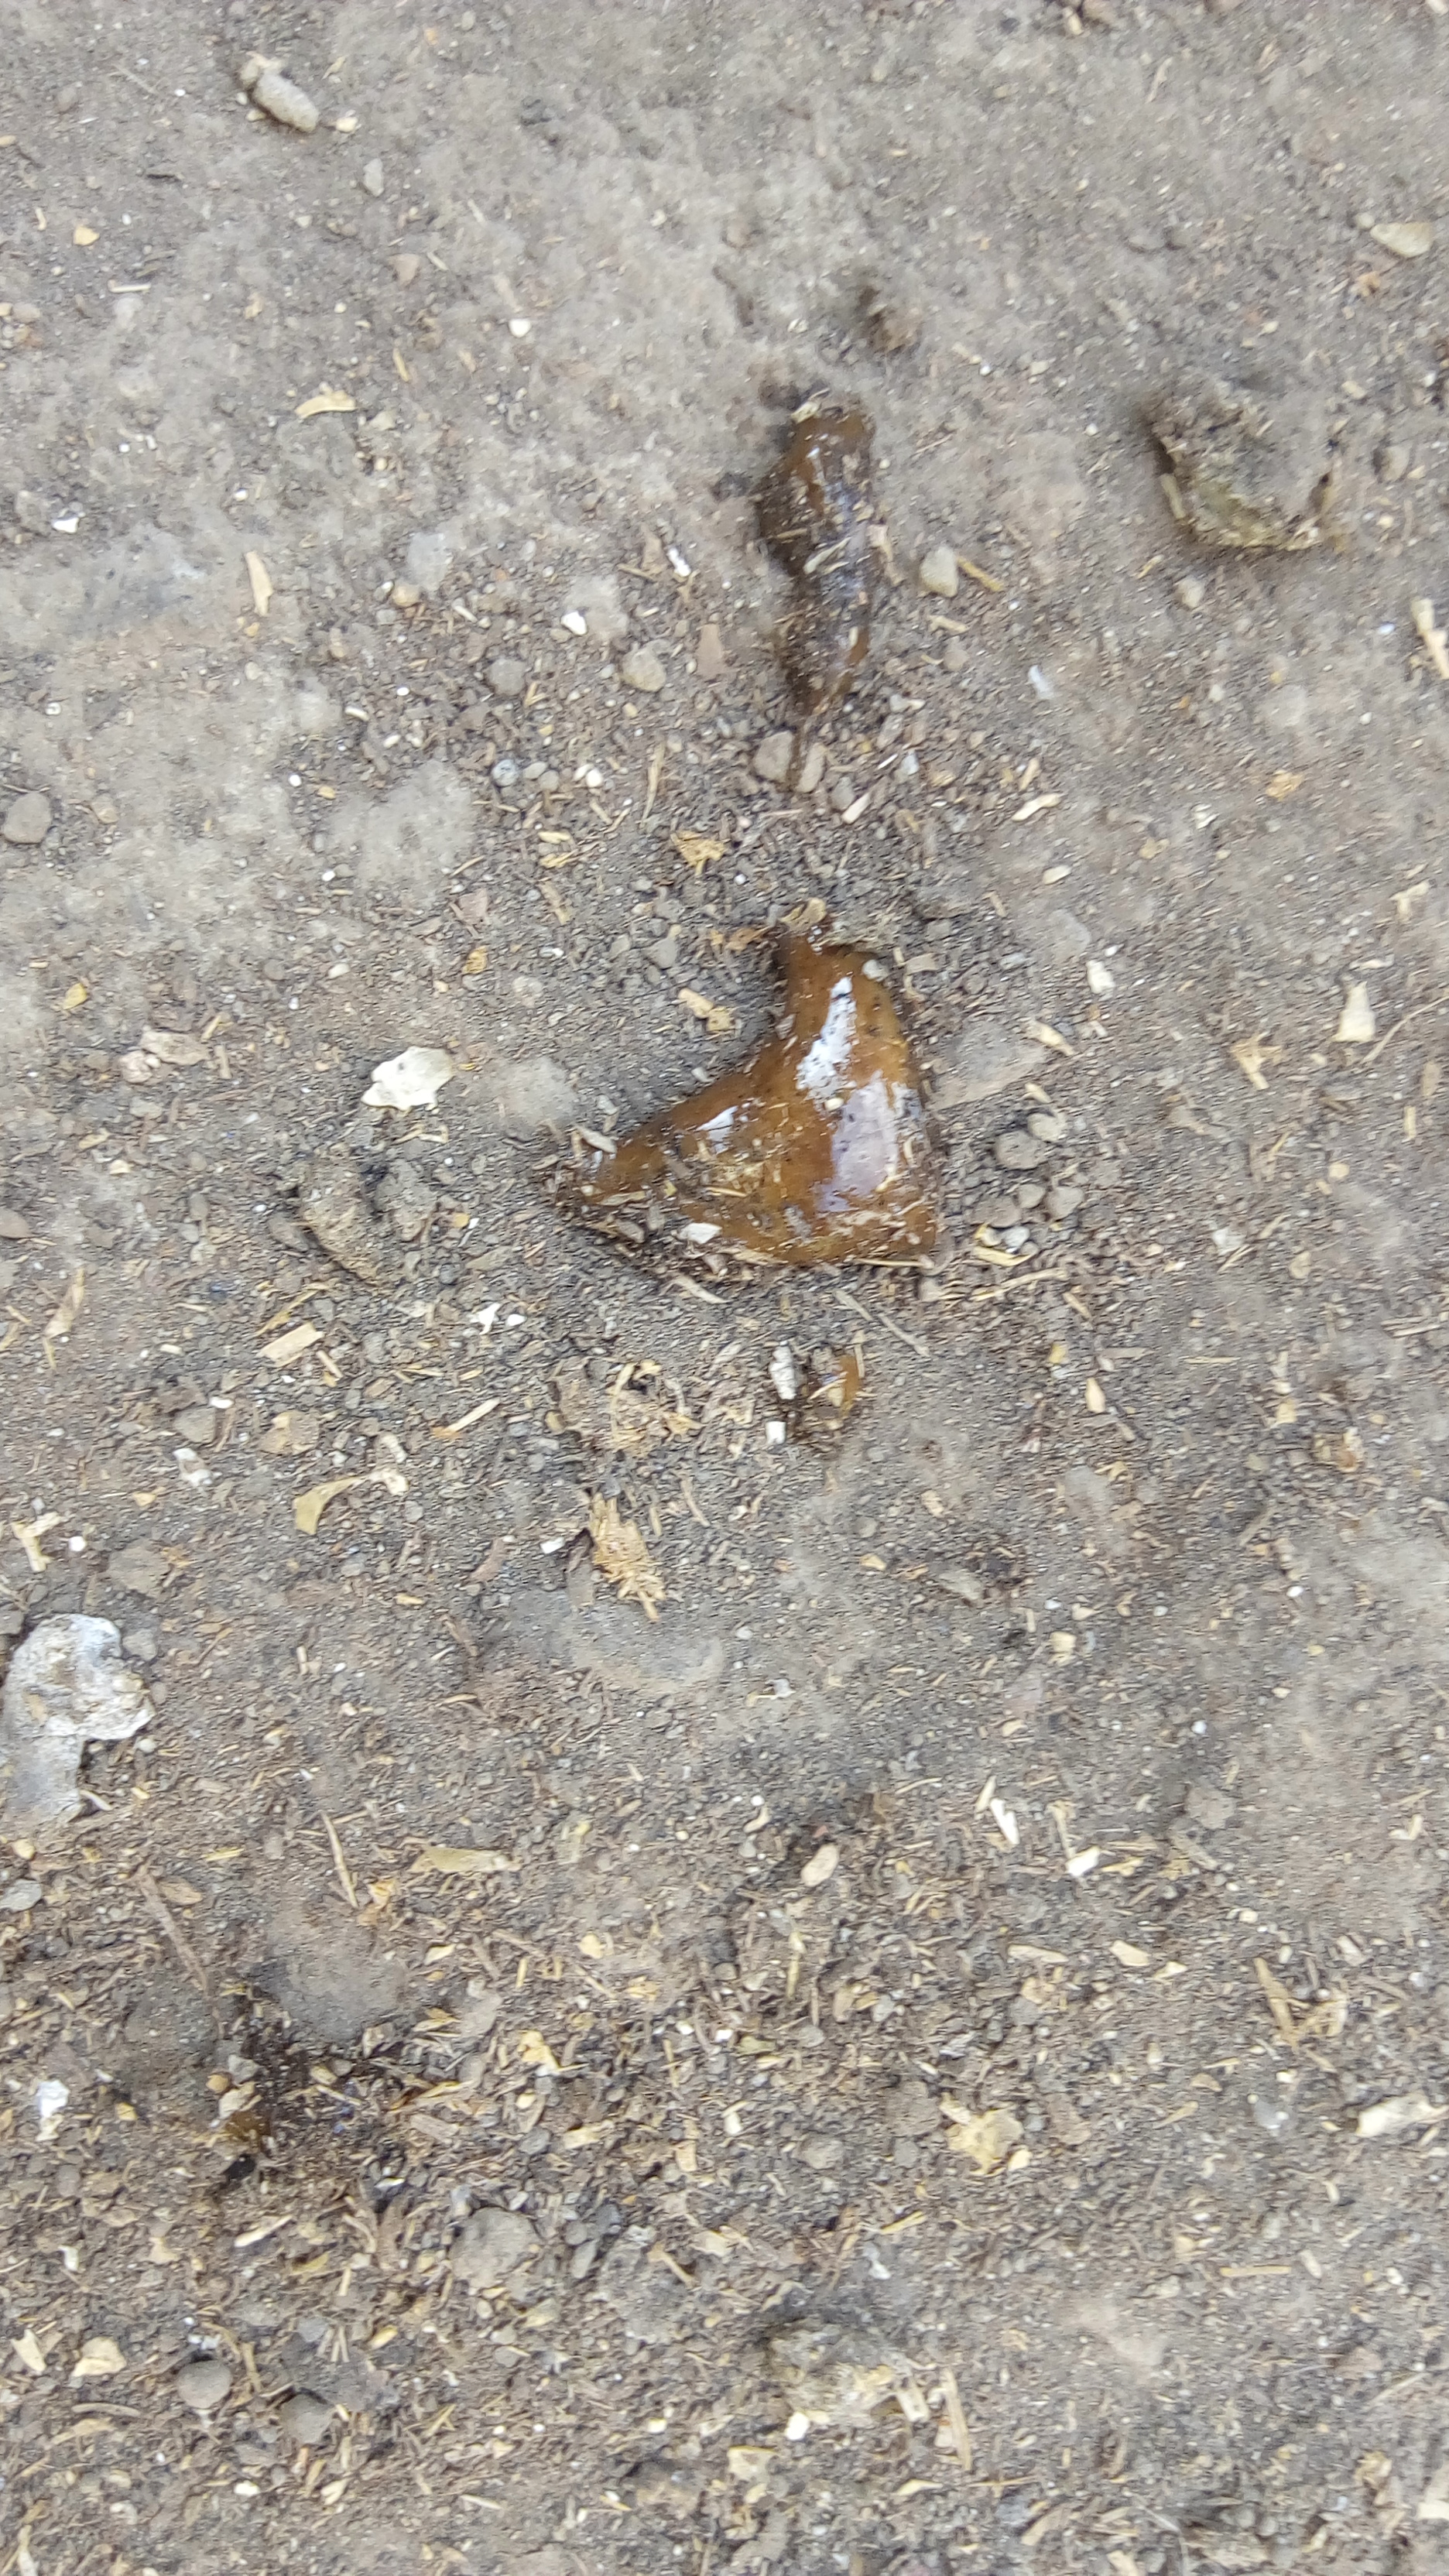
PCR-confirmed diagnosis: Coccidiosis